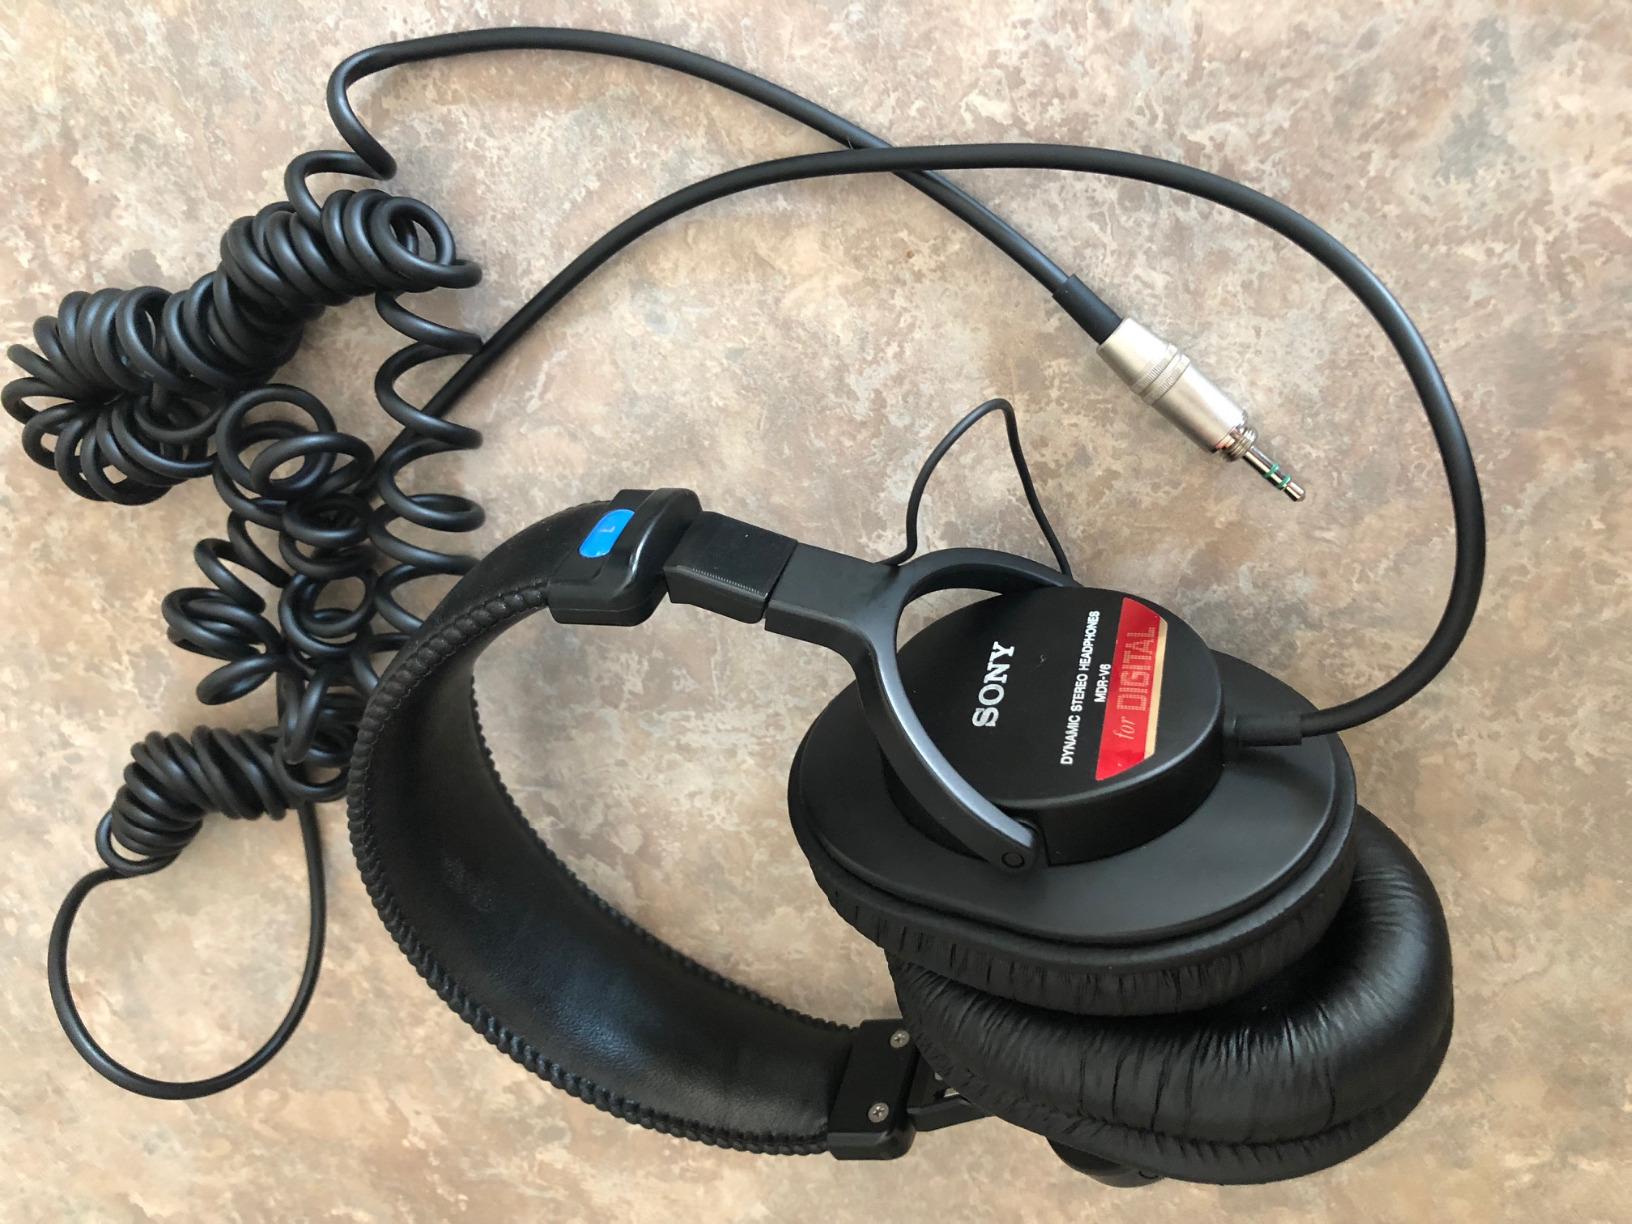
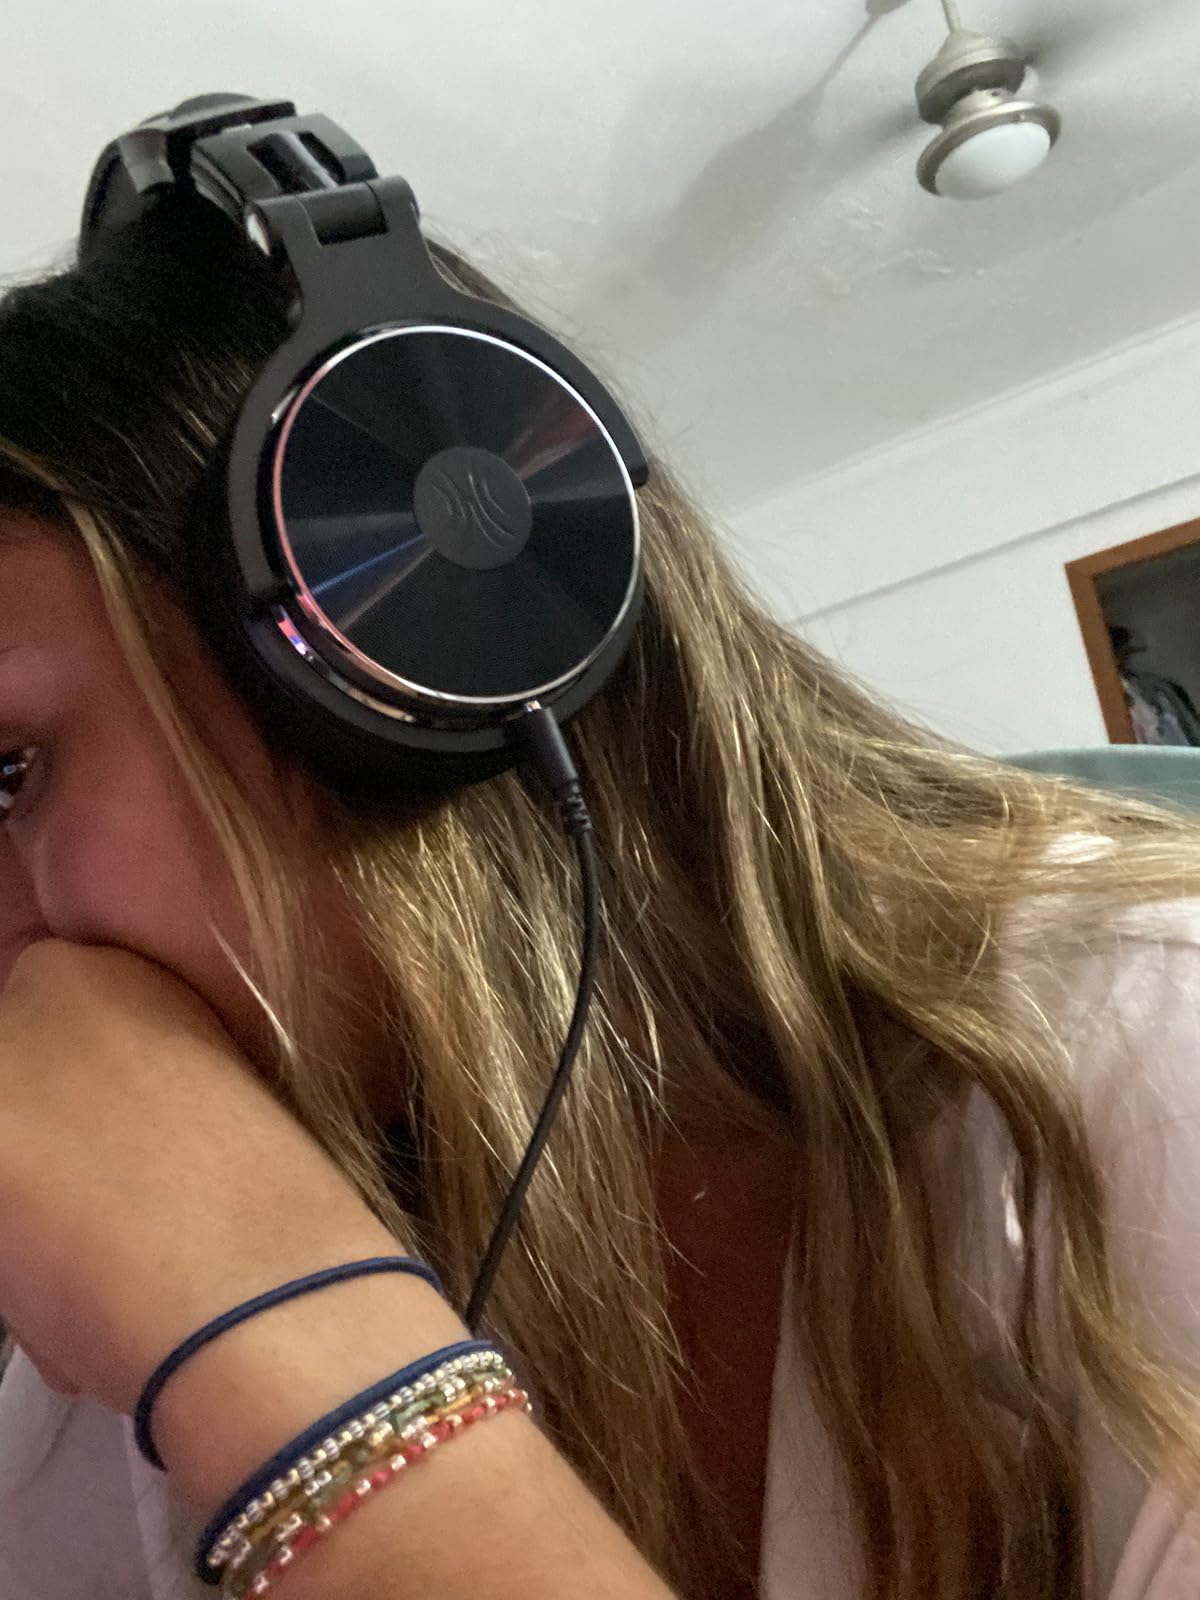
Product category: headphones
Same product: no